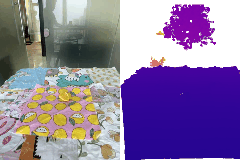
Label: orange